William Buddicom

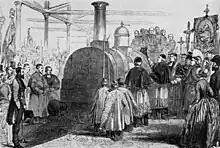
Rouen and Le Havre Railway

In 1848, a revolution broke out in France, when the railways were still under early construction. The poor state of France's railways hindered aid efforts around the country, focusing attention on foreign rail technicians and assets. New technology in many sectors from agriculture to transport implied a transfer of worker skills, which were not all welcome. Buddicom in particular became the focus of anger and was personally threatened, but was protected by the support of his loyal French work-force.